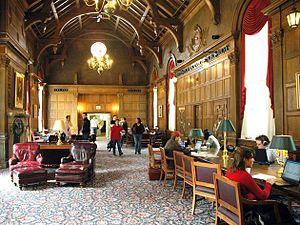
Neal Oxenhandler est un professeur de littérature française et écrivain américain de la seconde moitié du XXᵉ siècle. Promoteur des lettres modernistes ouvert à l'herméneutique que propose la phénoménologie existentialiste et sensible à une lecture psychanalytique qui dépasse, grâce à la littérature comparée, la seule compréhension littérale d'une œuvre, il est l'auteur de la première étude en langue anglaise du théâtre de Jean Cocteau et d'un unique roman, dans lequel il témoigne, à travers le récit de sa propre conversion, d'une réinvention, appelée par la Shoah, de la foi catholique telle que l'illustrent Max Jacob et Simone Weil.